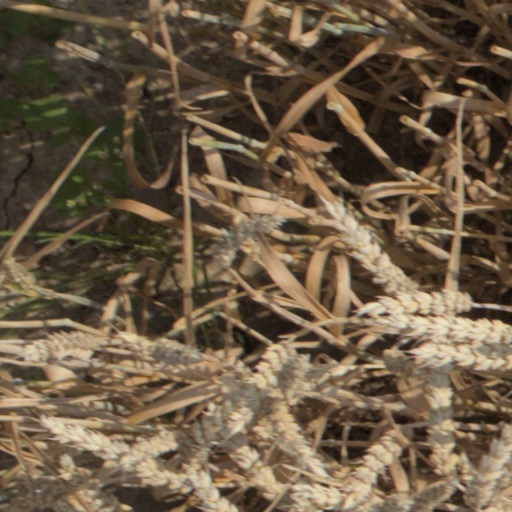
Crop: wheat